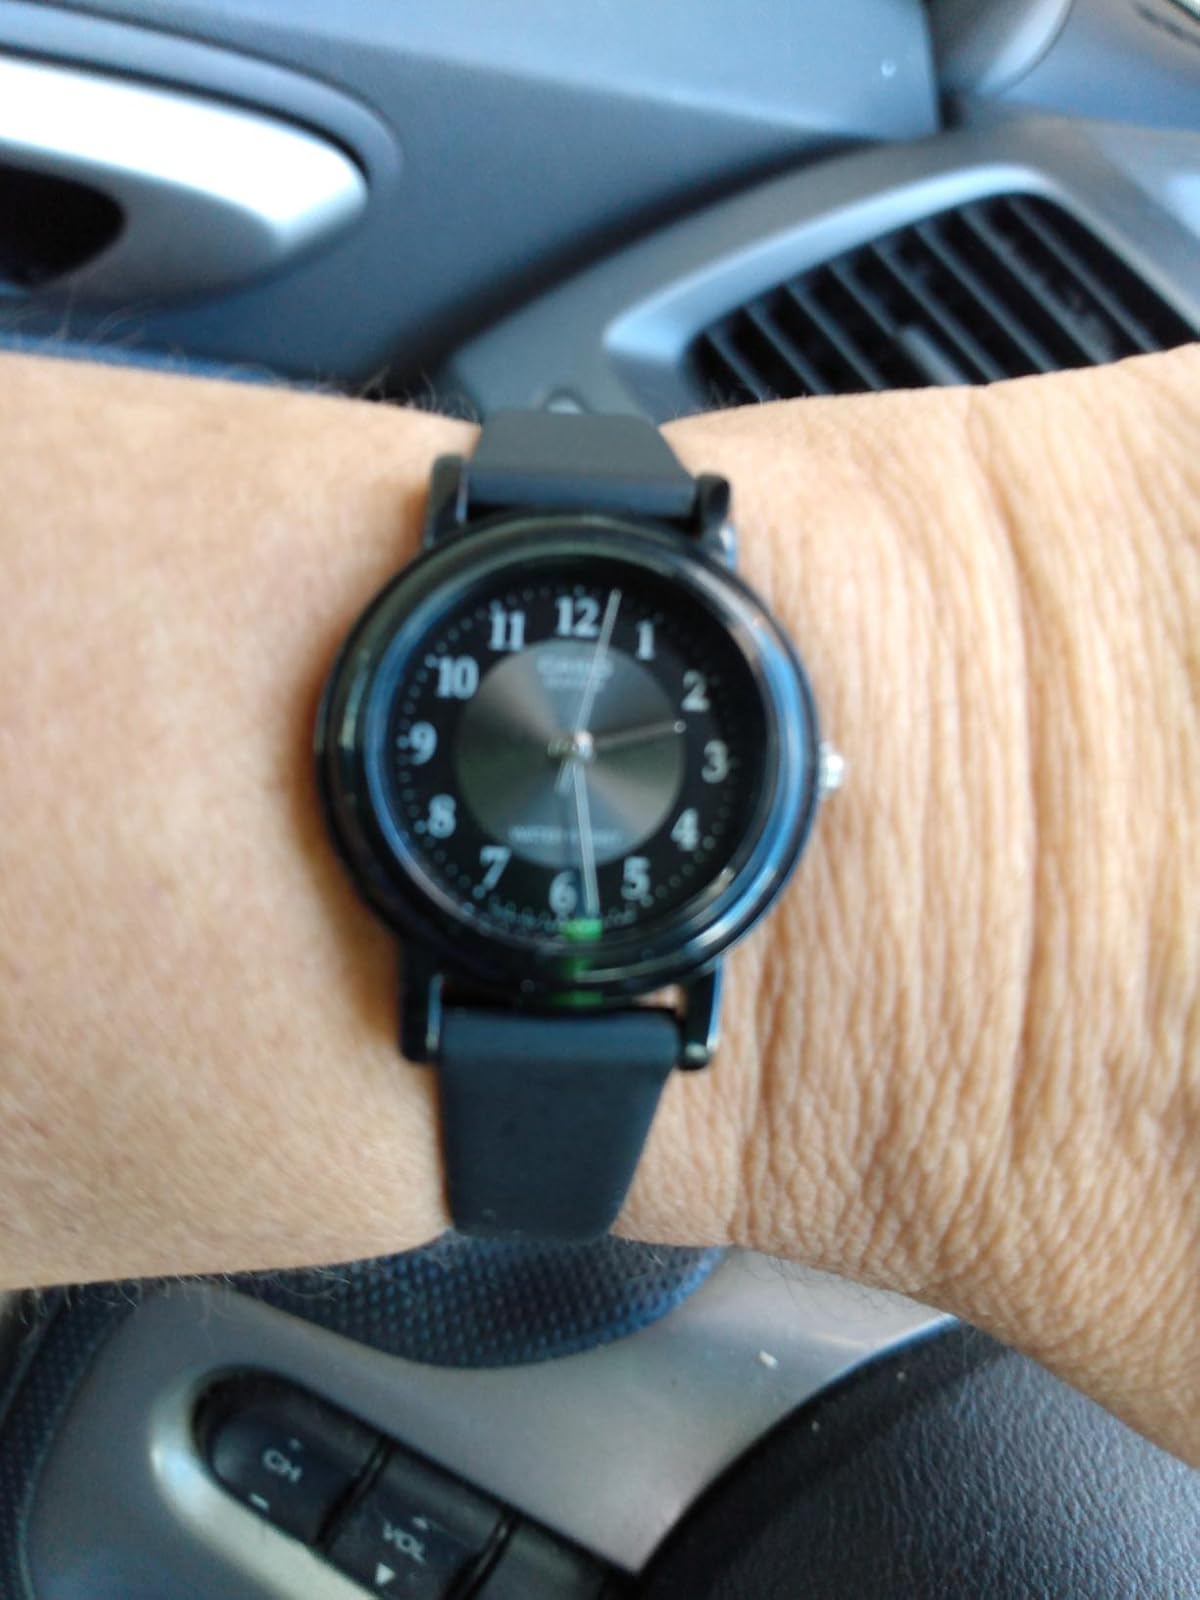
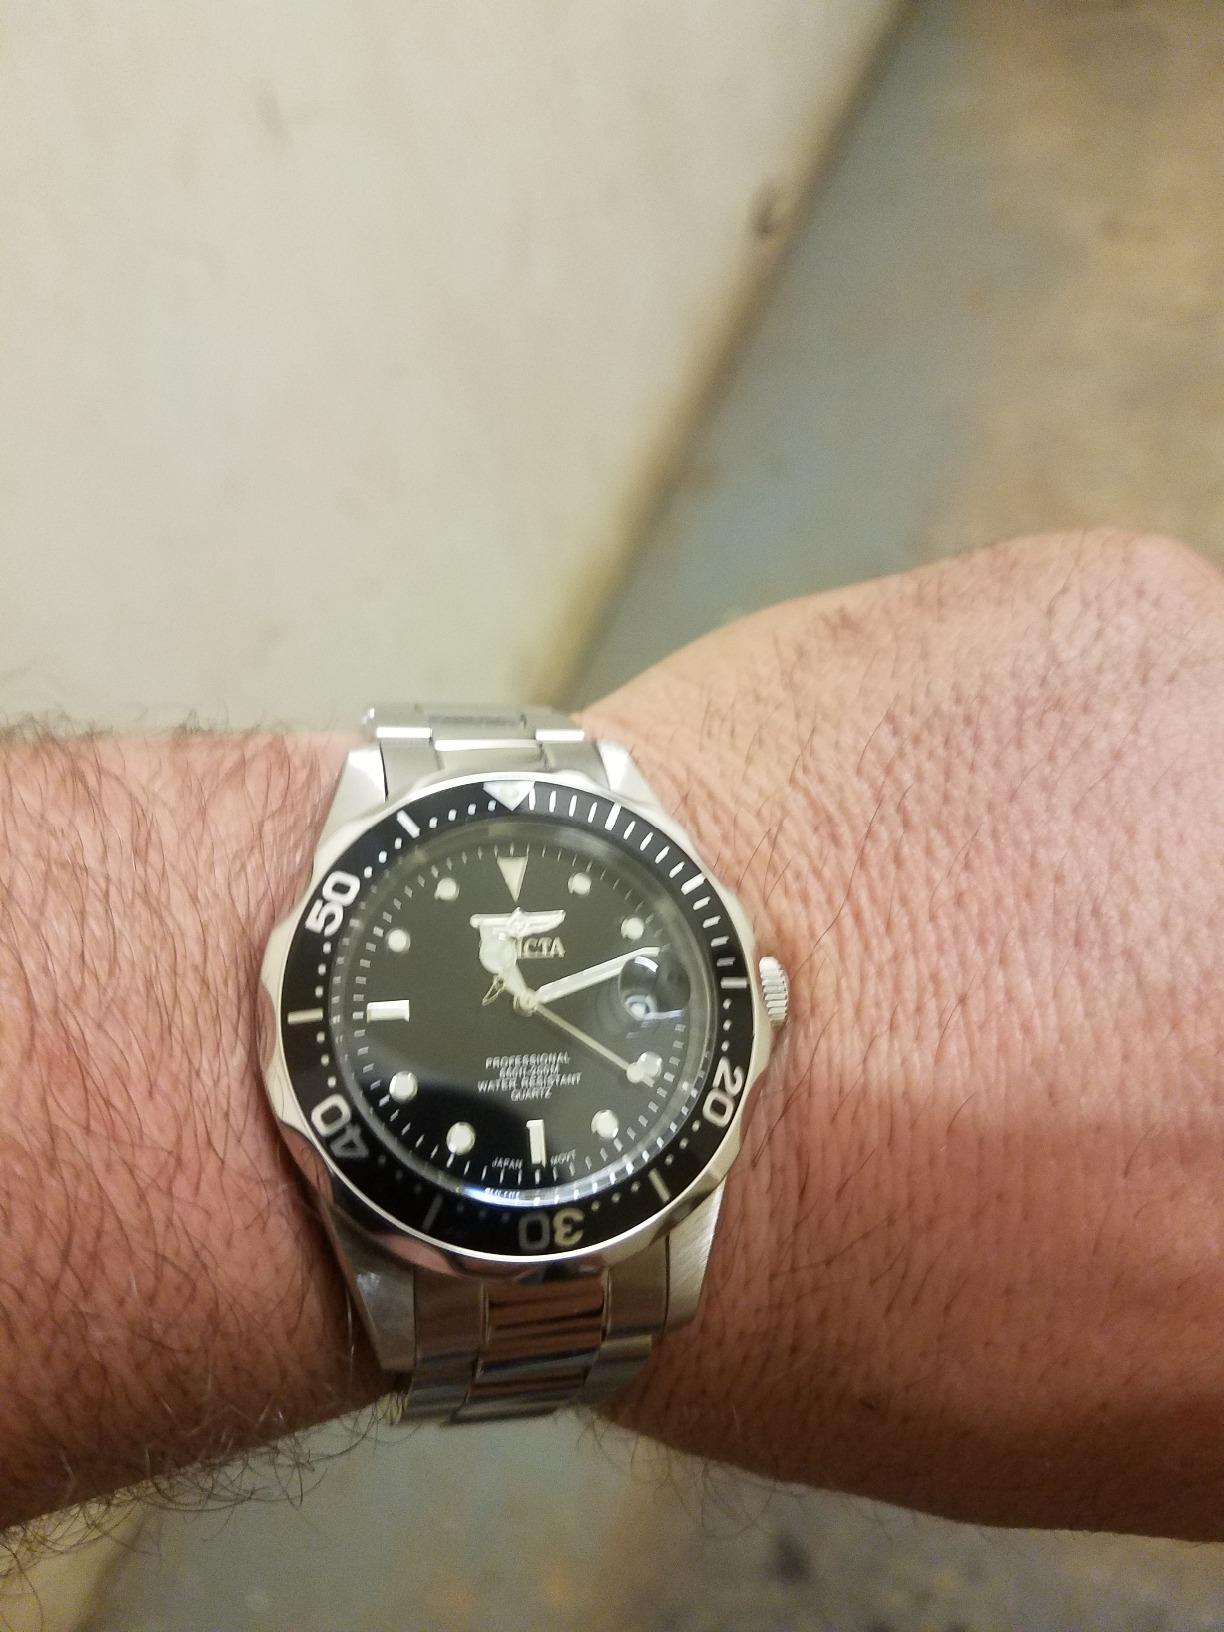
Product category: accessories_watch
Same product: no